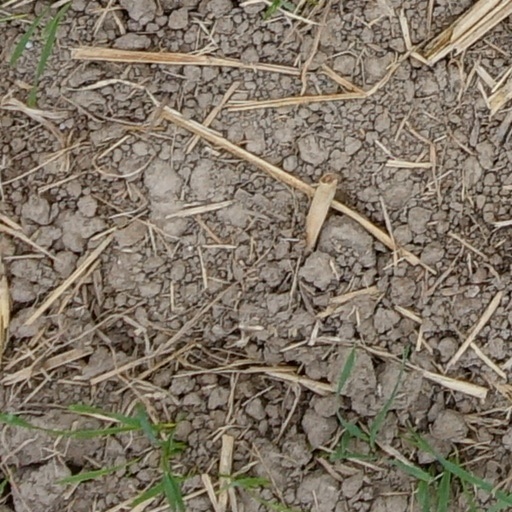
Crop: wheat